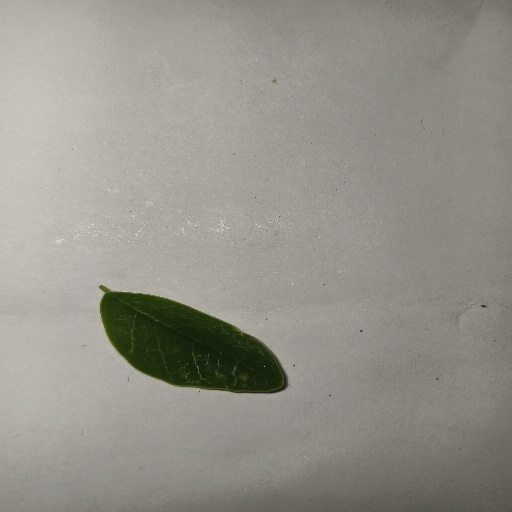
Species: Sojina
Leaf condition: Healthy Leaf